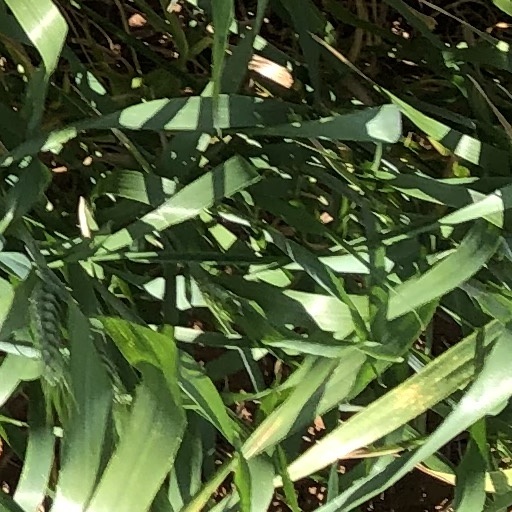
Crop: wheat